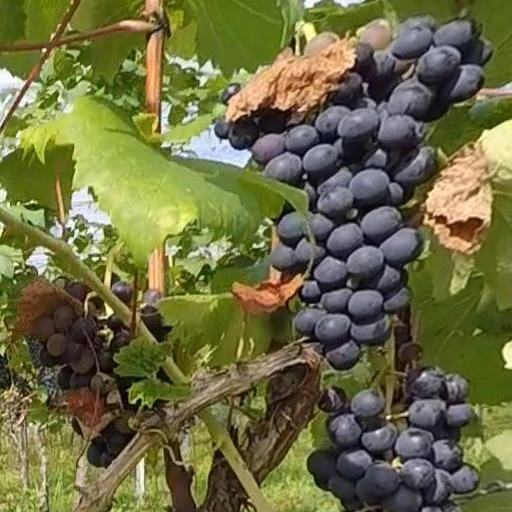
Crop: grape